Robert Stanfield

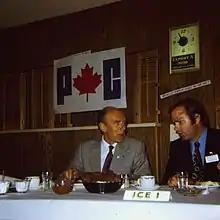
Stanfield and PC candidate Terry O'Connor at a community breakfast in Acton, Ontario in August 1972

Stanfield decided to enter Nova Scotia politics. In 1947 he became president of the Progressive Conservative Association of Nova Scotia (PCs) which was in poor shape as it did not have a single seat in the legislature, while the Liberals dominated the province. In 1948, Stanfield was elected leader of the party, and began the process of reviving the party. In the 1949 election, the PCs won 8 seats and in 1953, they won 12. In the 1956 election, the PCs won a majority government, their first victory since 1928. This ended 23 consecutive years of Liberal rule.